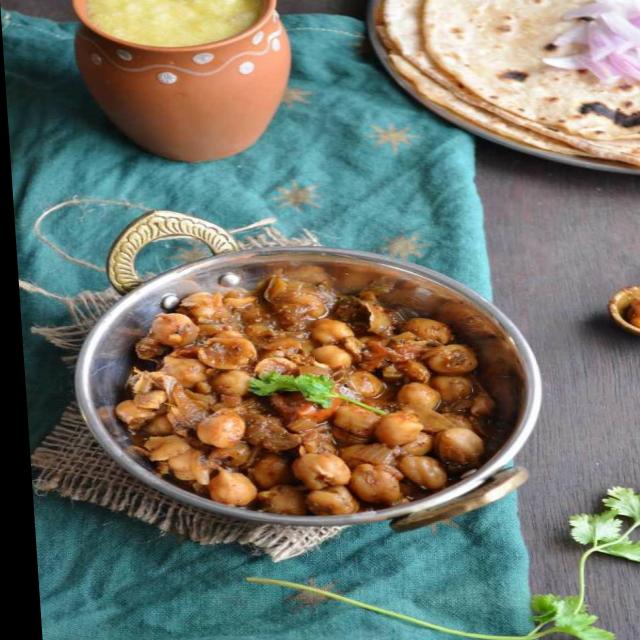
Dish: chole